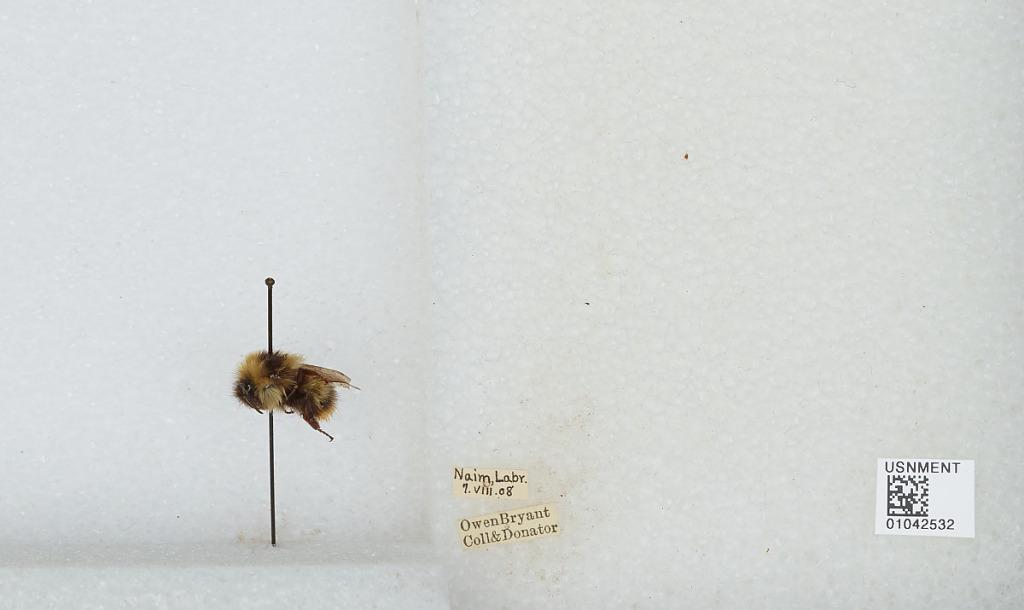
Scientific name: Bombus sp.
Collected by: O. Bryant
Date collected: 1908-8-7
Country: Canada
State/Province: Newfoundland and Labrador
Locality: Naim
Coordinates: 56.5414, -61.6968